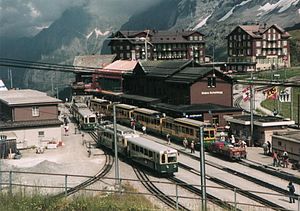
Wengernalpbahn / Billedgalleri
Wengernalpbahn er en 19,1 km lang tandhjulsbane i Schweiz. Banen er en smalsporsbane med en sporvidde på 80 cm. Den løber fra Lauterbrunnen Banegård i bunden af Lauterbrunnental til Grindelwald via Wengen og Kleine Scheidegg, hvilket gør den til verdens længste tandhjulsbane.